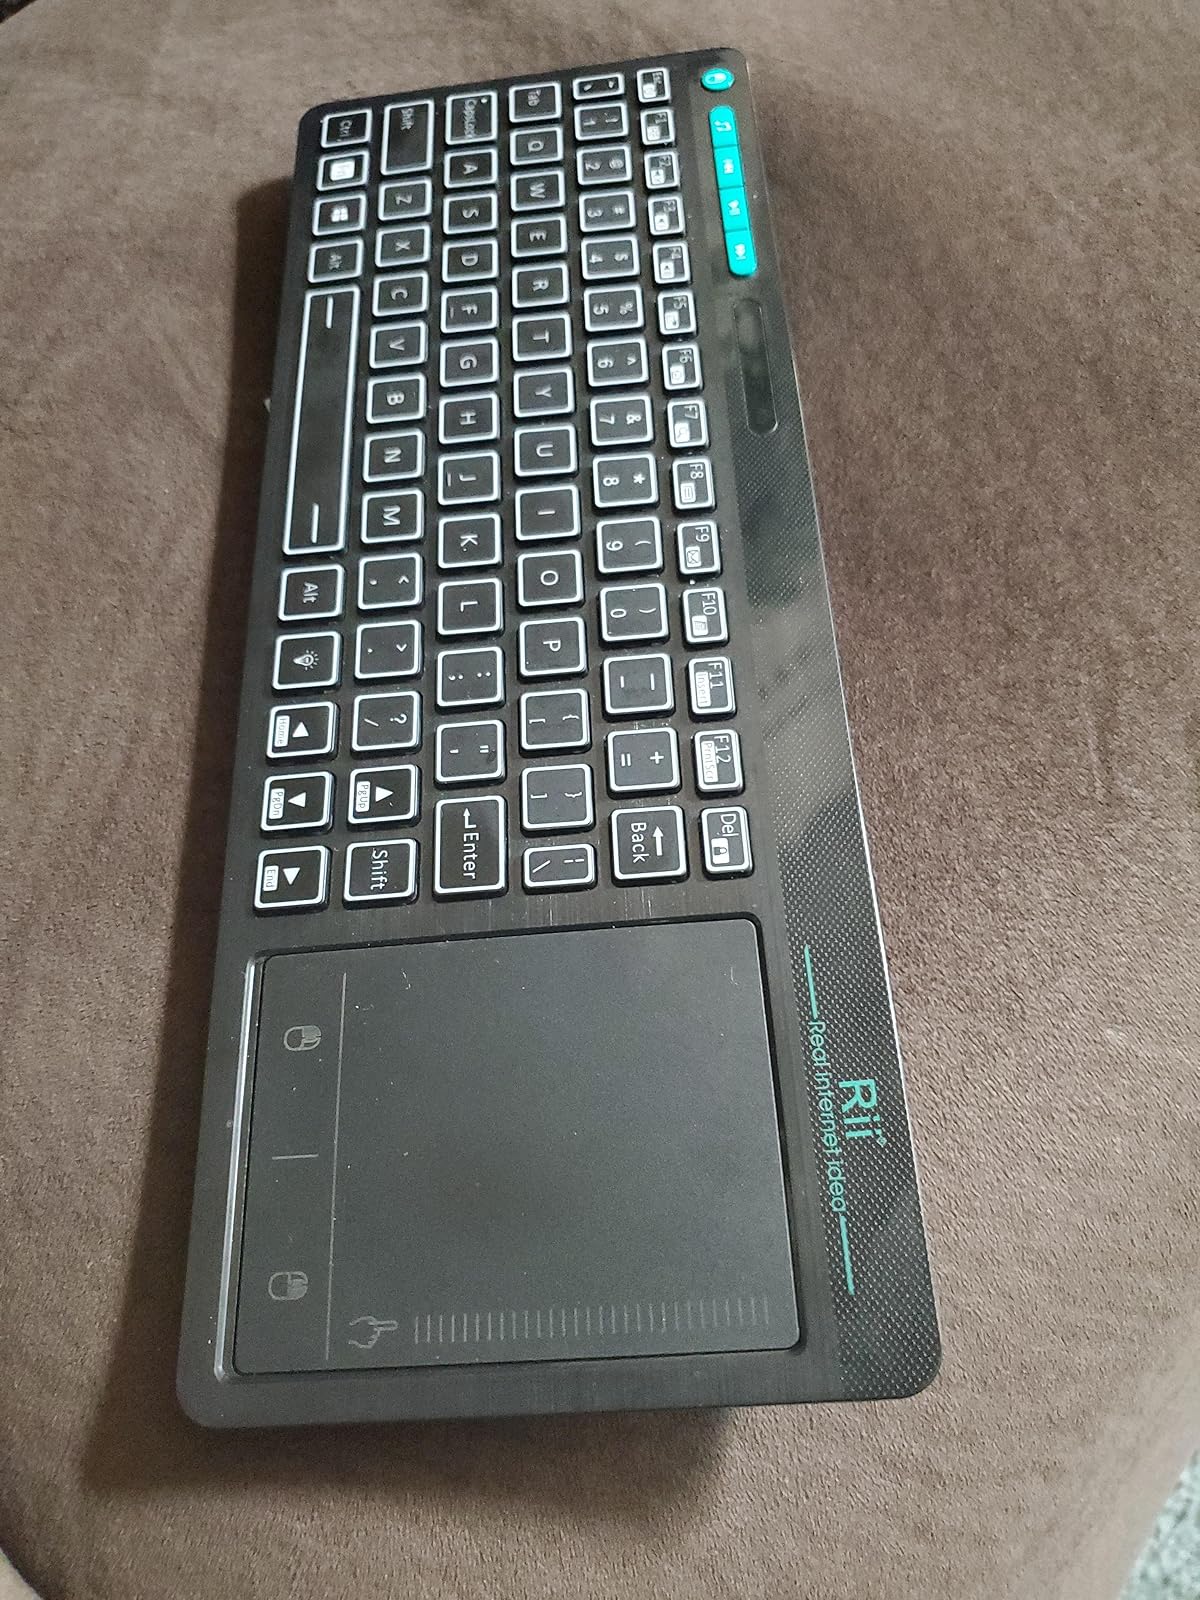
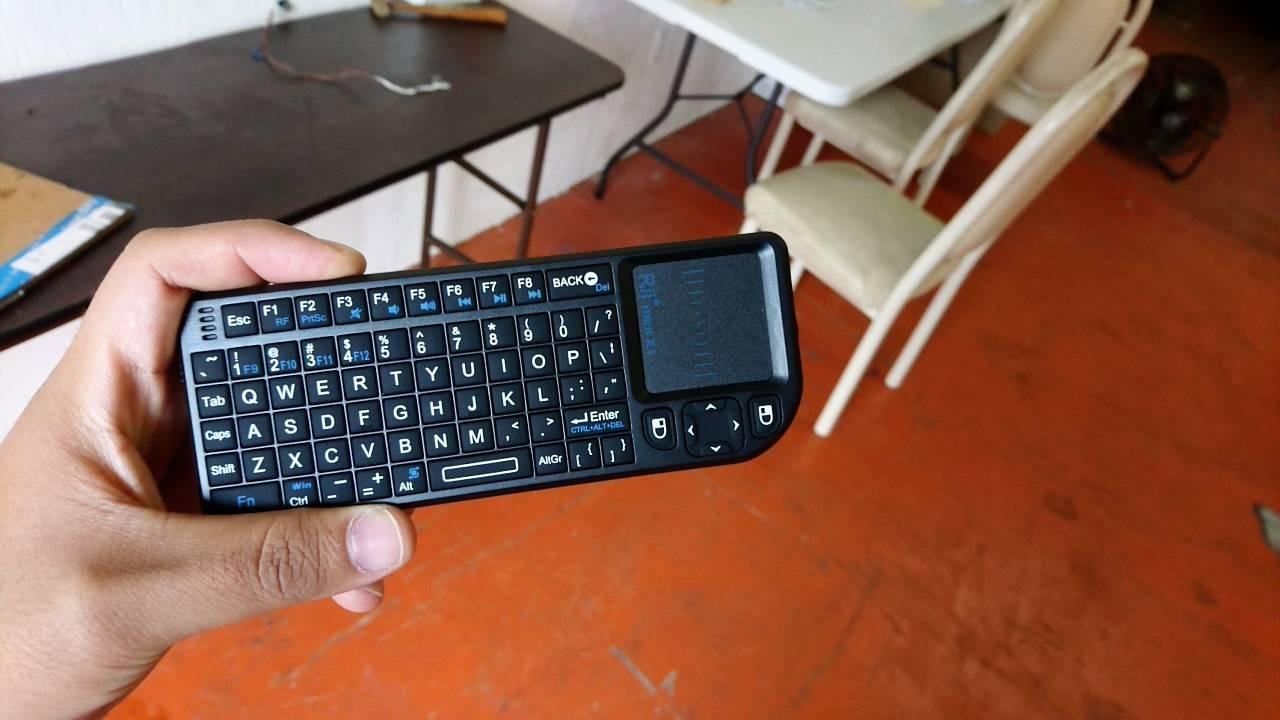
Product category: keyboard
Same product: no